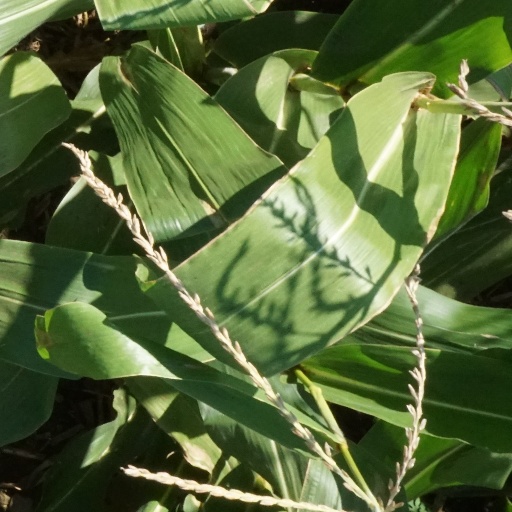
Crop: maize; corn